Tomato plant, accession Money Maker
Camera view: horizontal (90 deg, fisheye); turntable rotation: 150 degrees
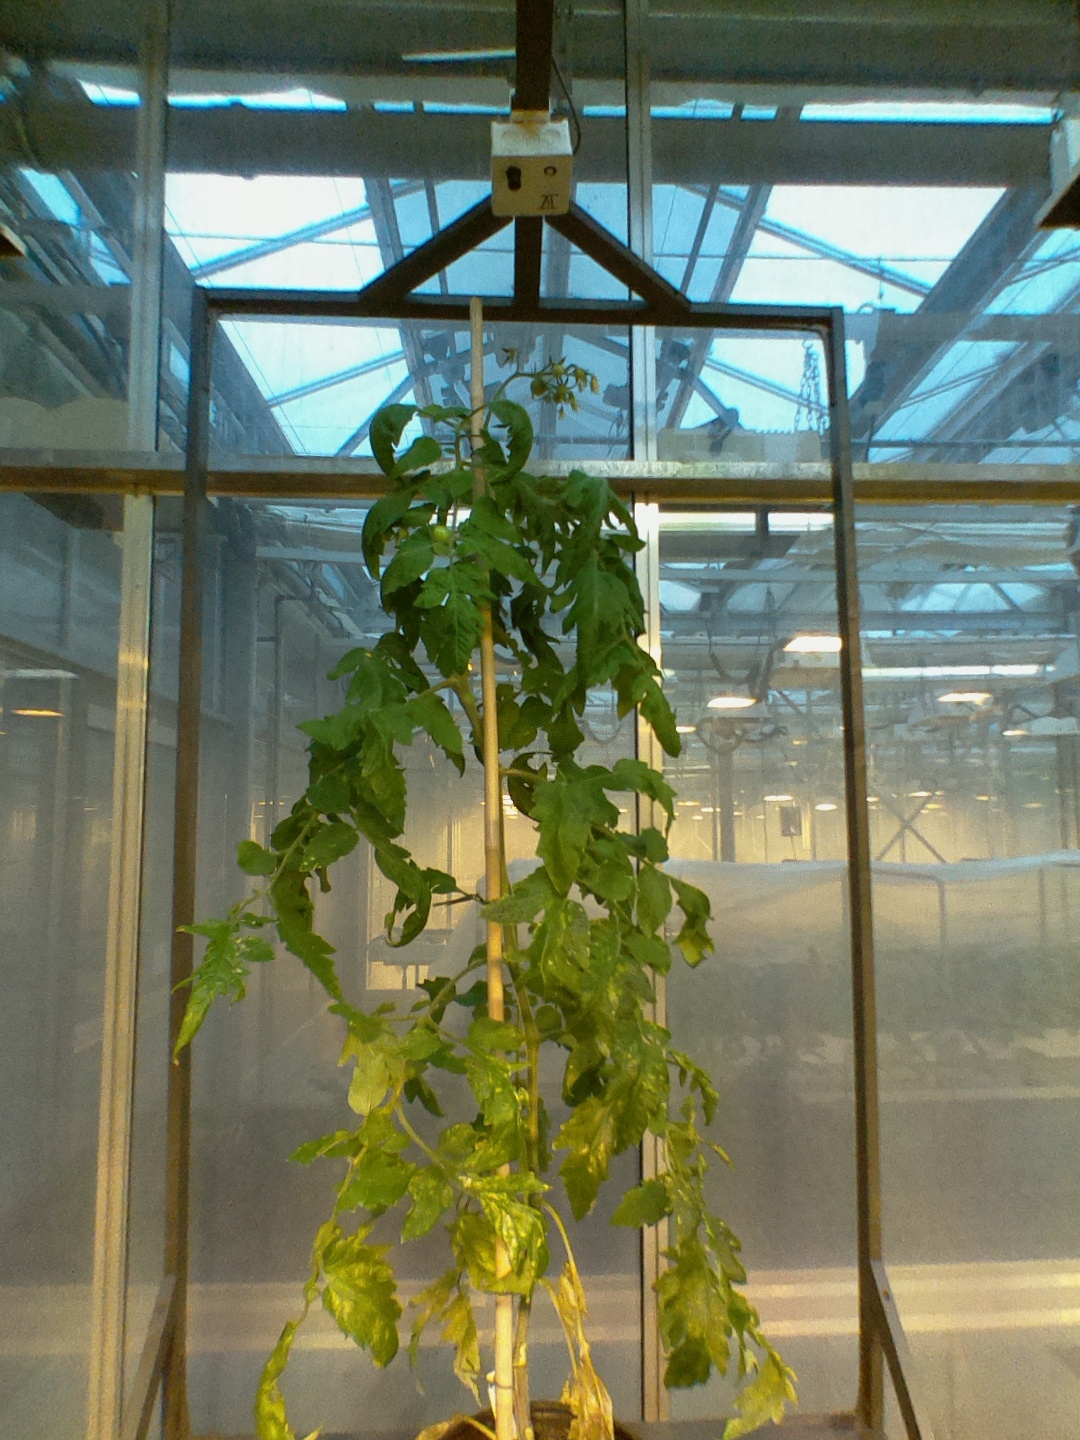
BBCH growth stage 71: 10%-20% of final fruit size